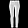
Label: Trouser